Palestinian Authority

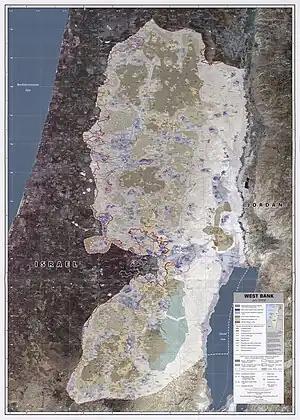
CIA remote-sensing map of areas governed by the Palestinian Authority, July 2008.

The Palestinian Authority was created by the Gaza–Jericho Agreement, pursuant to the 1993 Oslo Accords. The Gaza–Jericho Agreement was signed on 4 May 1994 and included Israeli withdrawal from the Jericho area and partially from the Gaza Strip, and detailed the creation of the Palestinian Authority and the Palestinian Civil Police Force.